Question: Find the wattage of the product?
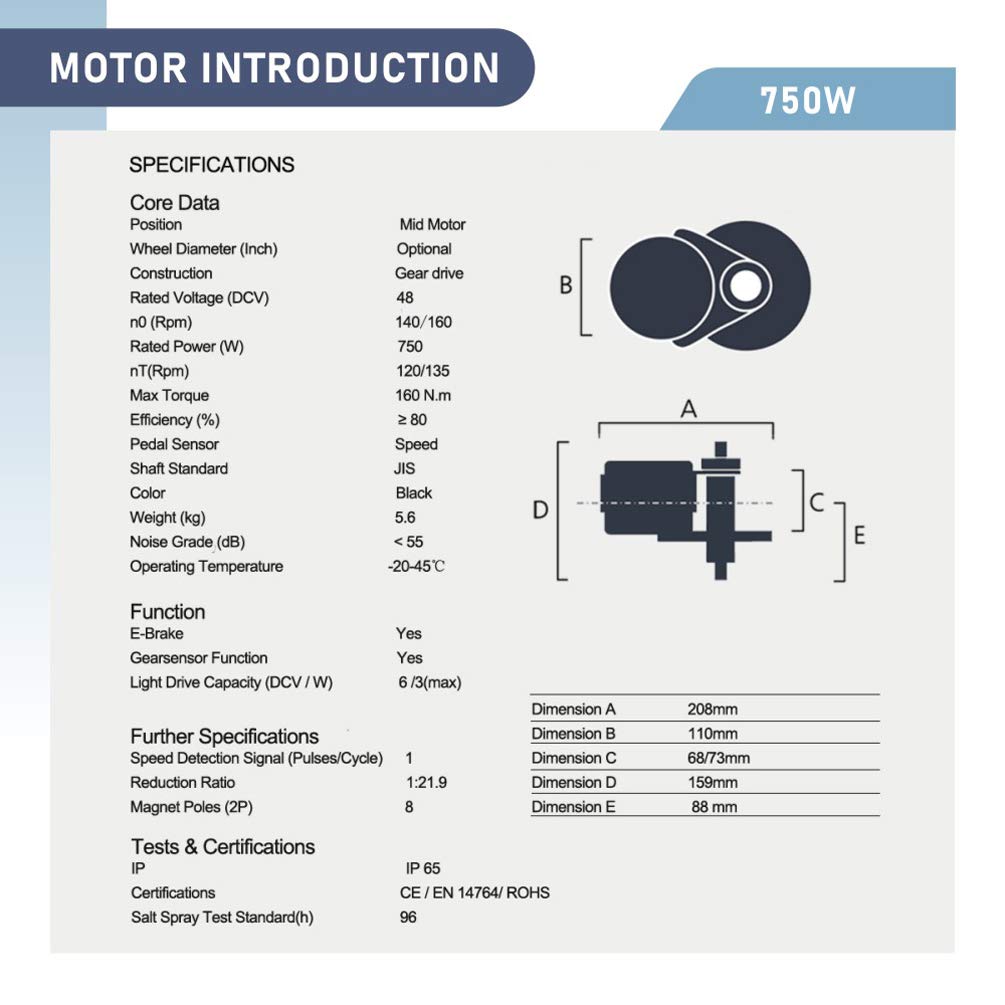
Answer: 750.0 watt